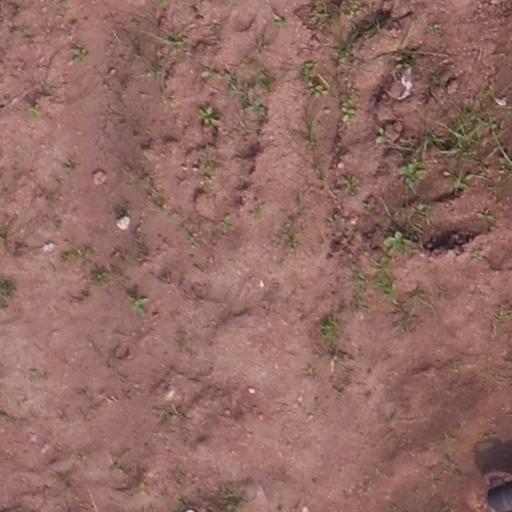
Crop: maize; corn